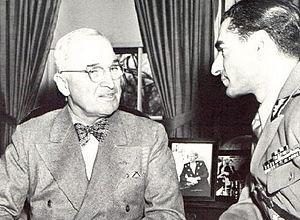
Le Military Assistance Program est un plan d'aide militaire — global ou bilatéral — des États-Unis, mis en place durant la Guerre froide. Il est établi dans le cadre du Mutual Defense Assistance Act, pour soutenir ses alliés, ou ceux qui sont considérés comme tel, dans la lutte contre le communisme, suivant la notion de « containment » issue de la doctrine Truman. Cette pratique, qui prévoit la fourniture de matériels militaires à des conditions avantageuses, débuta conjointement avec le plan Marshall, visant à la relève économique de l'Europe, en 1949, et qui dura jusqu'aux années 1970.